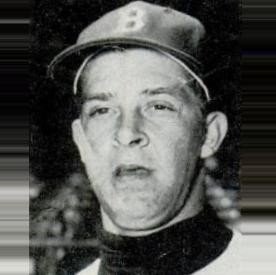
Age: 23